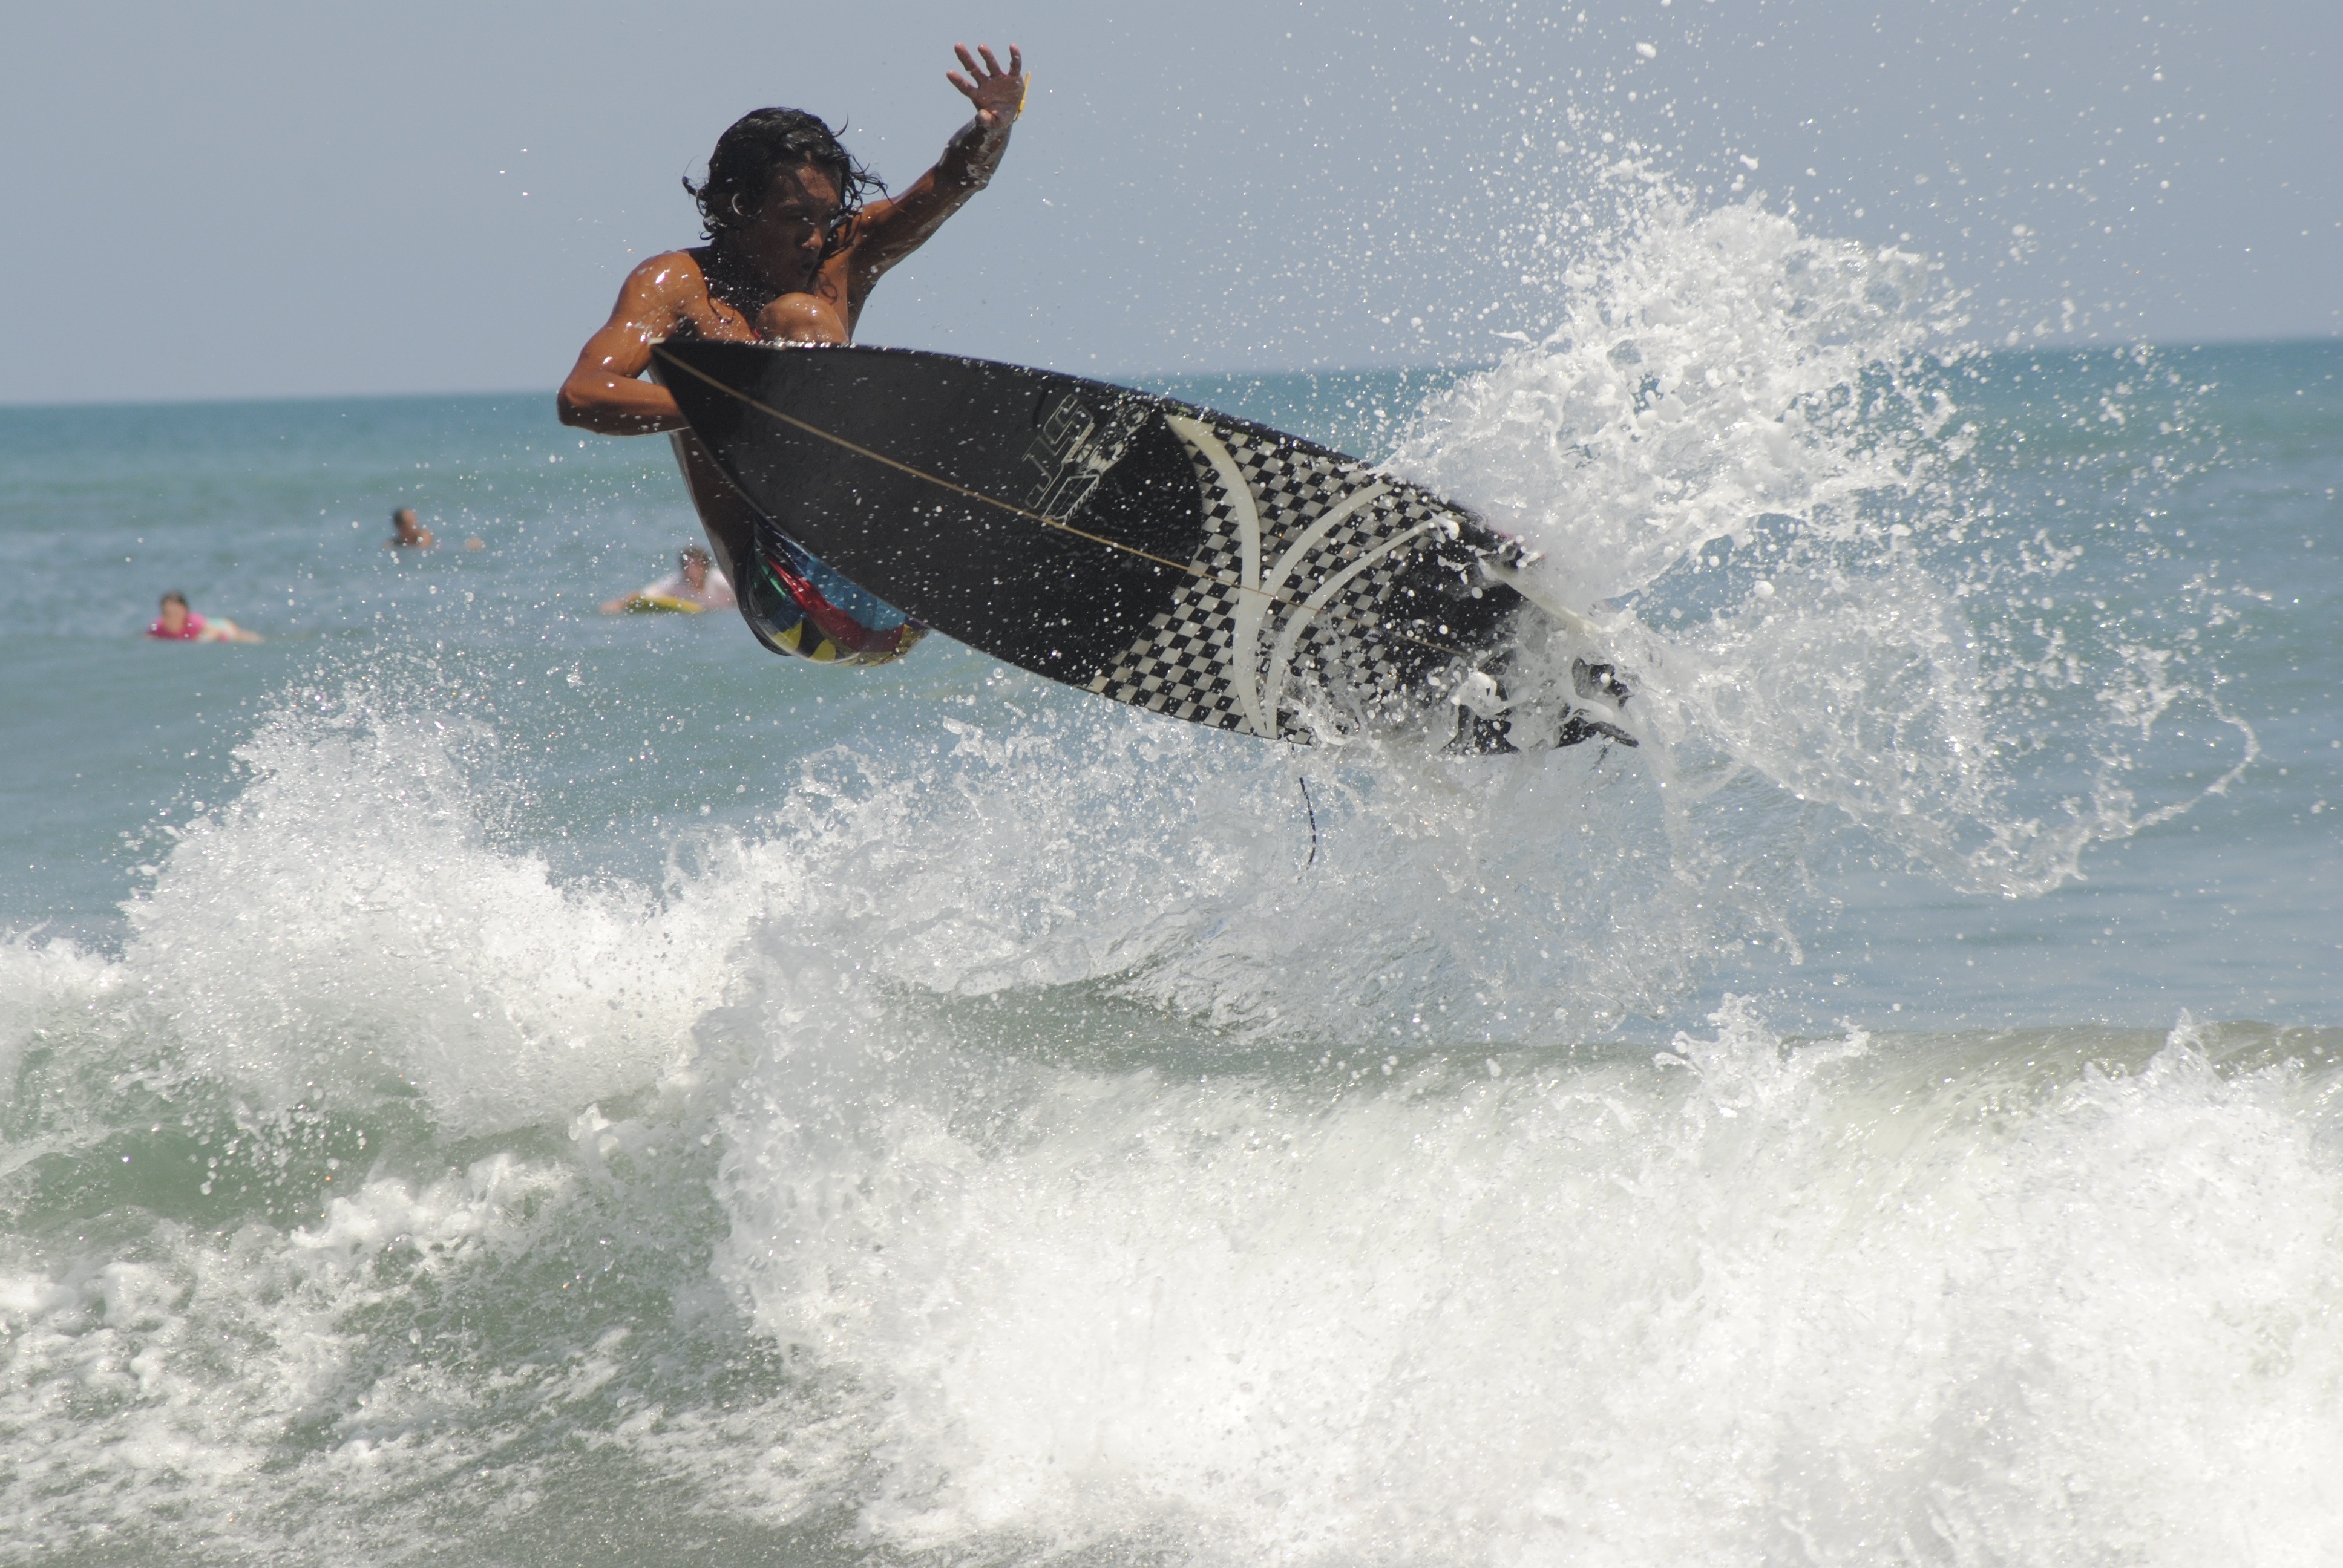
beach, sea, water, ocean, board, sport, wave, adventure, surfer, surf, surfing, sailing, action, surfboard, extreme, extreme sport, lifestyle, activity, fun, sports, boating, active, skimboarding, water sport, wind wave, boardsport, surfing equipment and supplies, surface water sports, bodyboarding